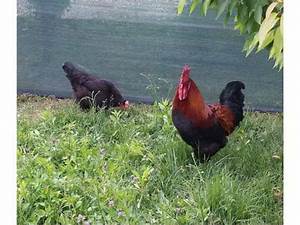
Label: chicken